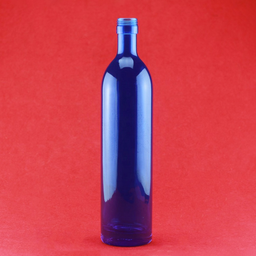
Label: bottles